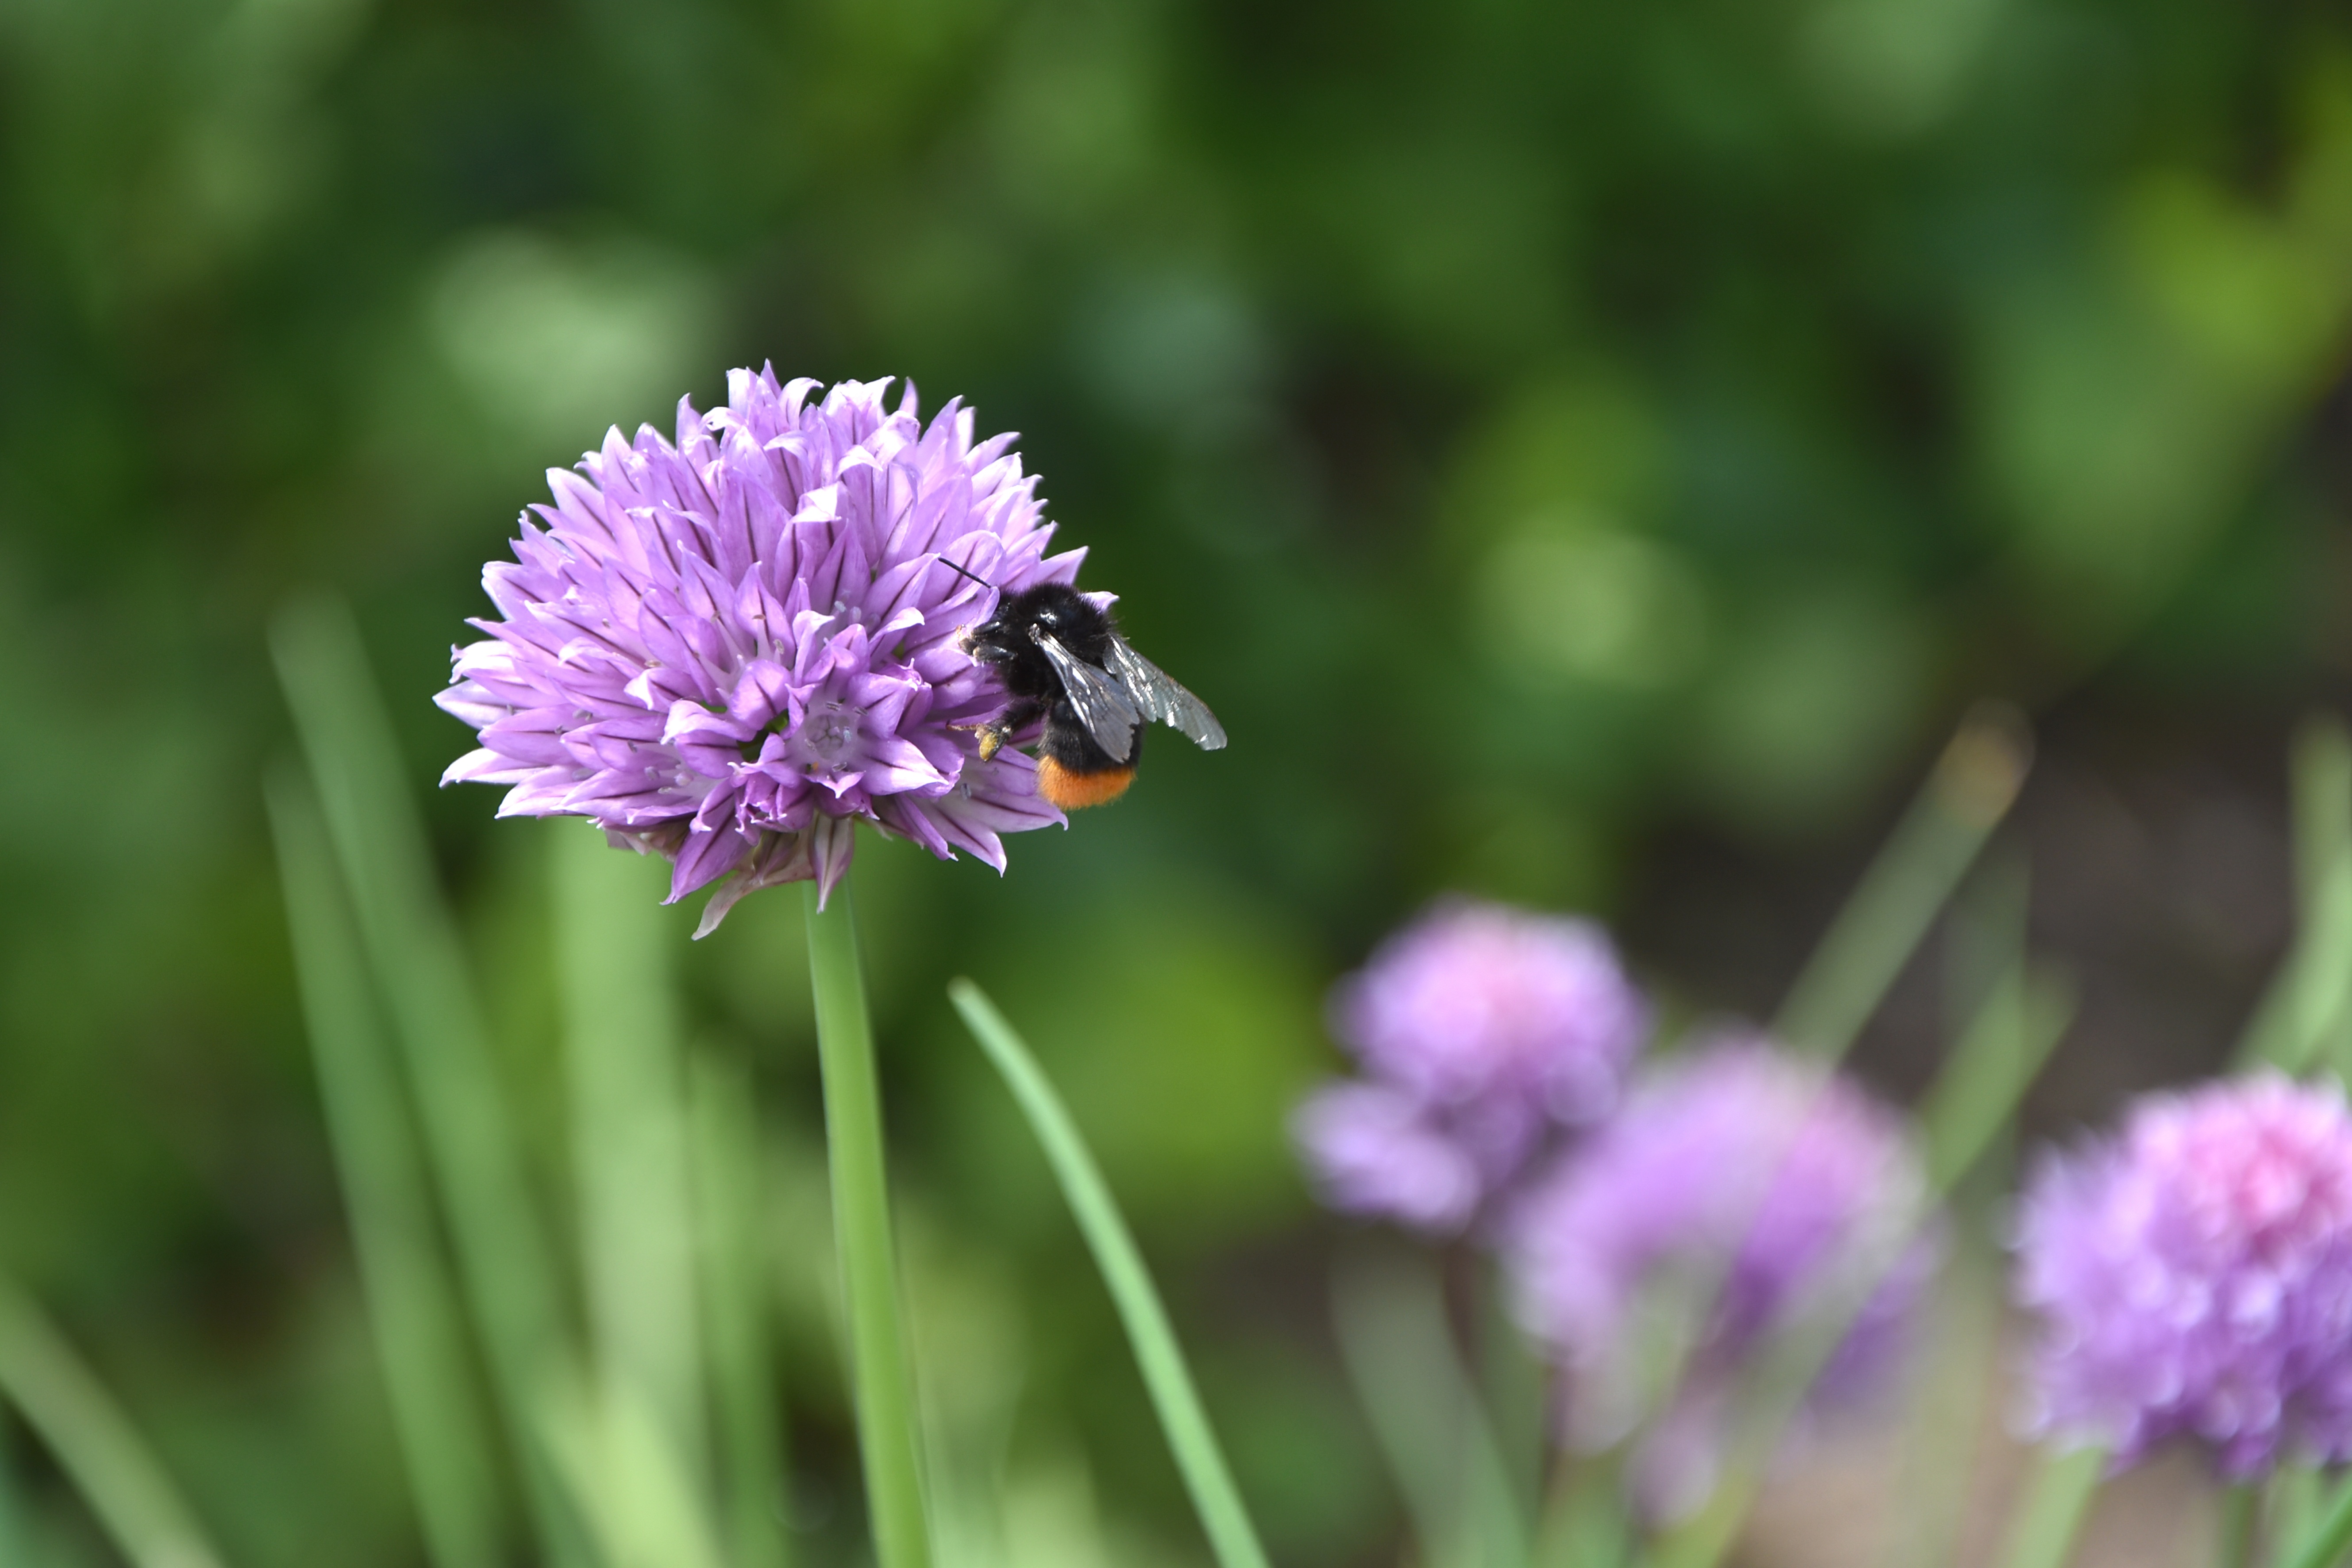
grass, plant, meadow, flower, herb, produce, insect, botany, garden, flora, lavender, wildflower, bee, chives, herbs, nectar, macro photography, flowering plant, aromatic plant, chive flower, land plant, onion genus, english lavender